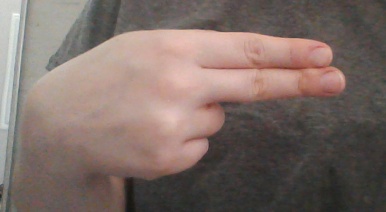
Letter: ain